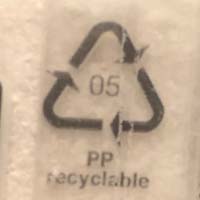
Plastic recycling code class: 5_polypropylene_PP